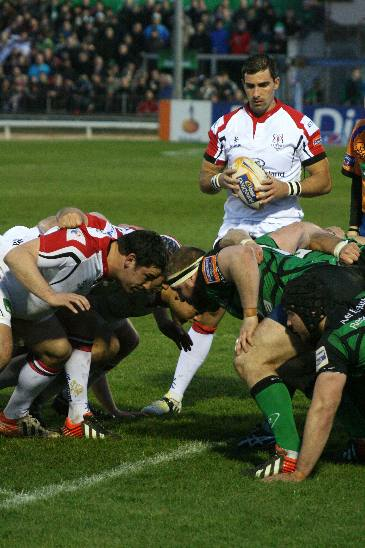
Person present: Yes